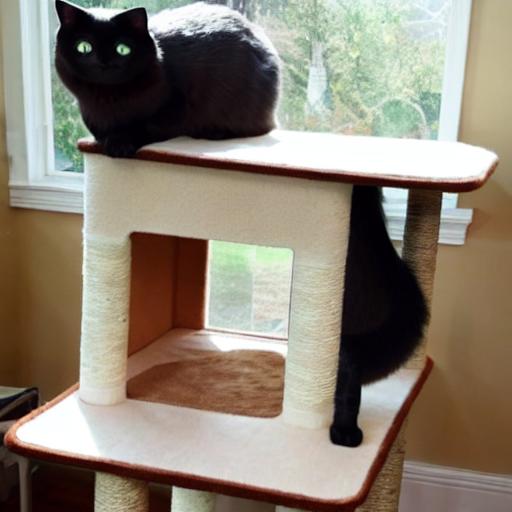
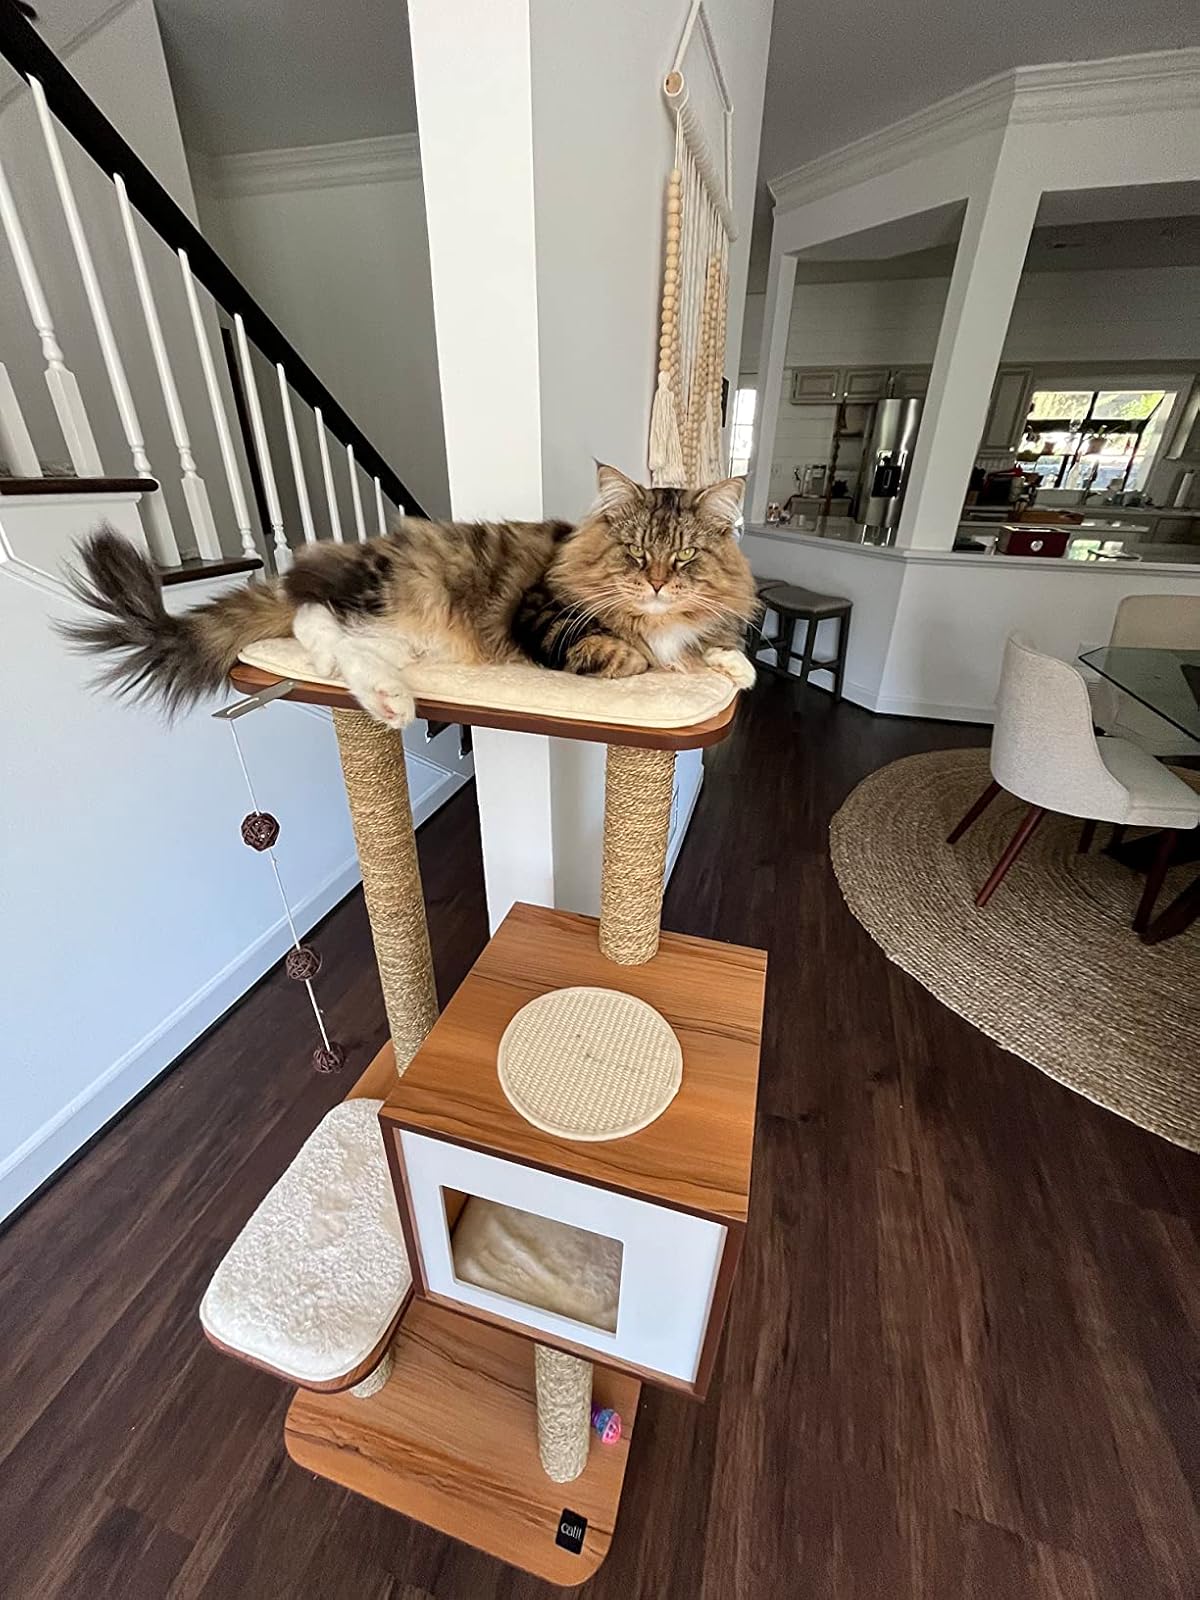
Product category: items_cat tree
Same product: no